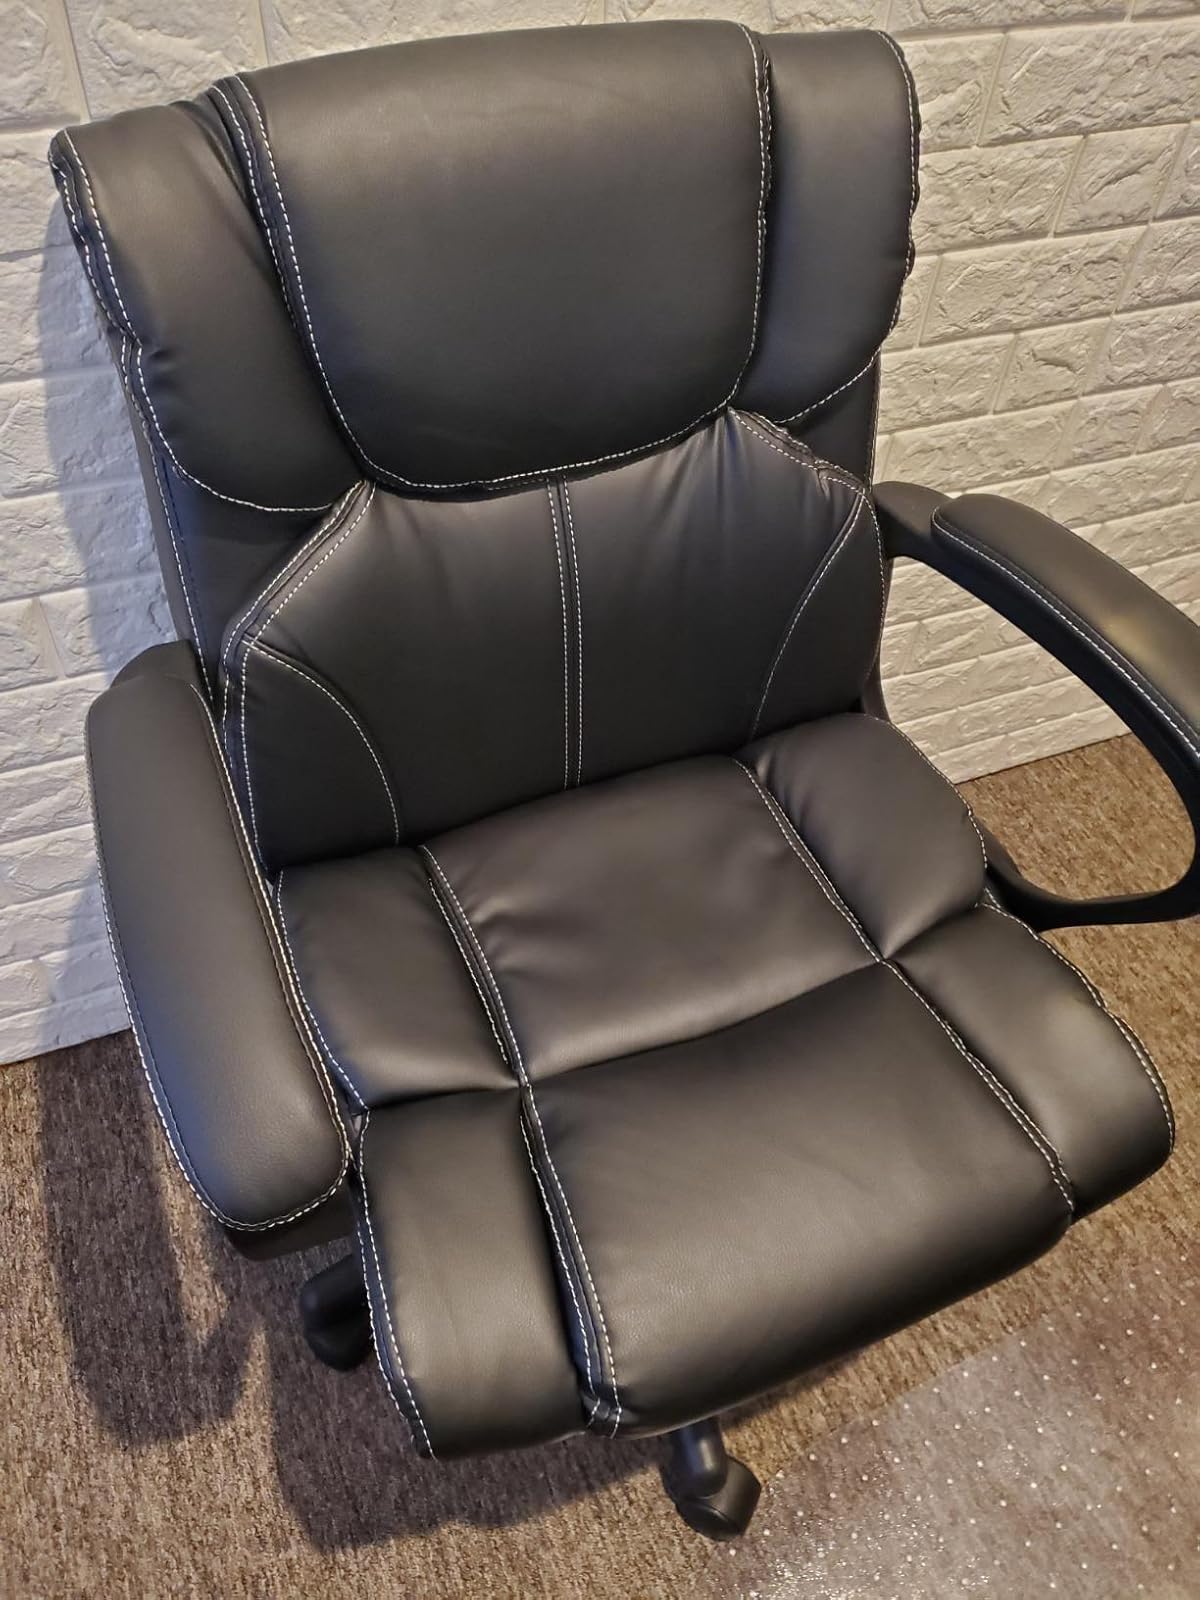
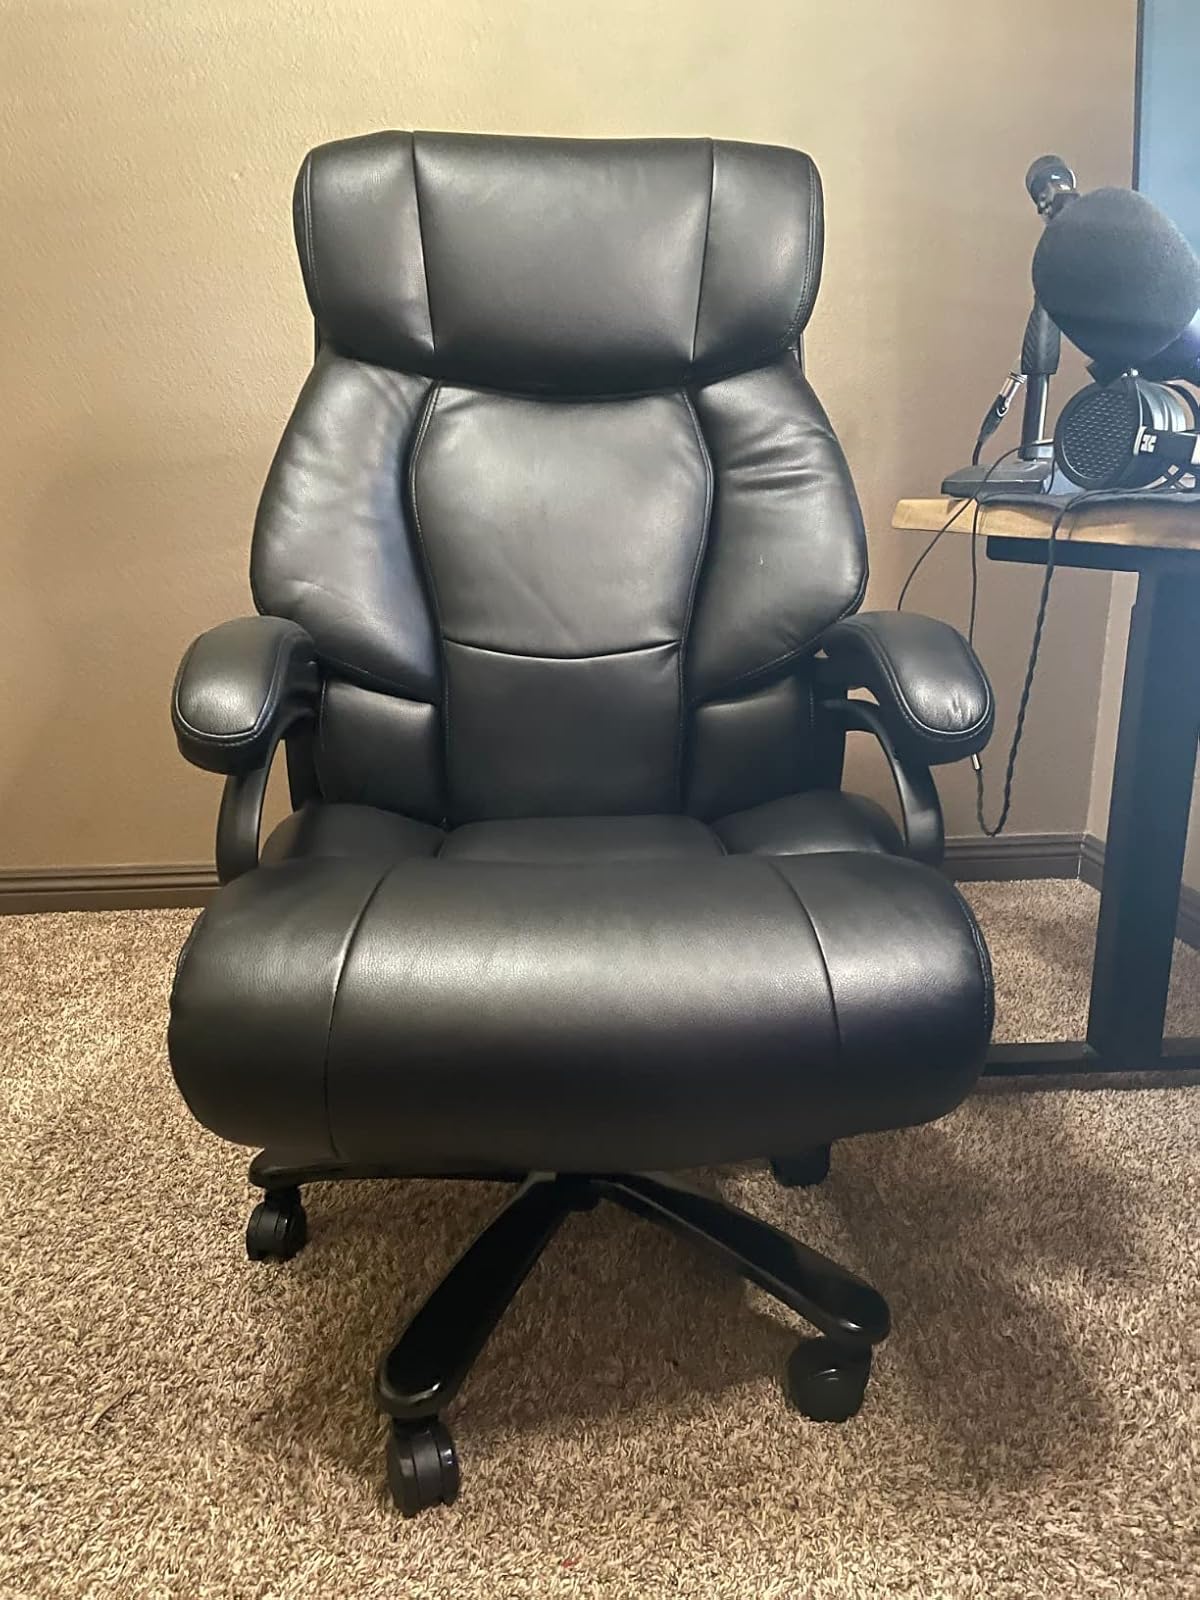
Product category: items_chair
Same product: no